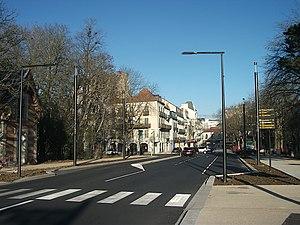
Entrée de Vichy depuis le pont Aristide-Briand* ou le pont de Bellerive* franchissant l'Allier* par la route départementale 2209. Route rénovée en décembre 2019. [19723] (* non signalés par un panneau)
Vichy est une commune française, située dans le sud-est du département de l'Allier, en région Auvergne-Rhône-Alpes. Ses habitants sont appelés les Vichyssois.